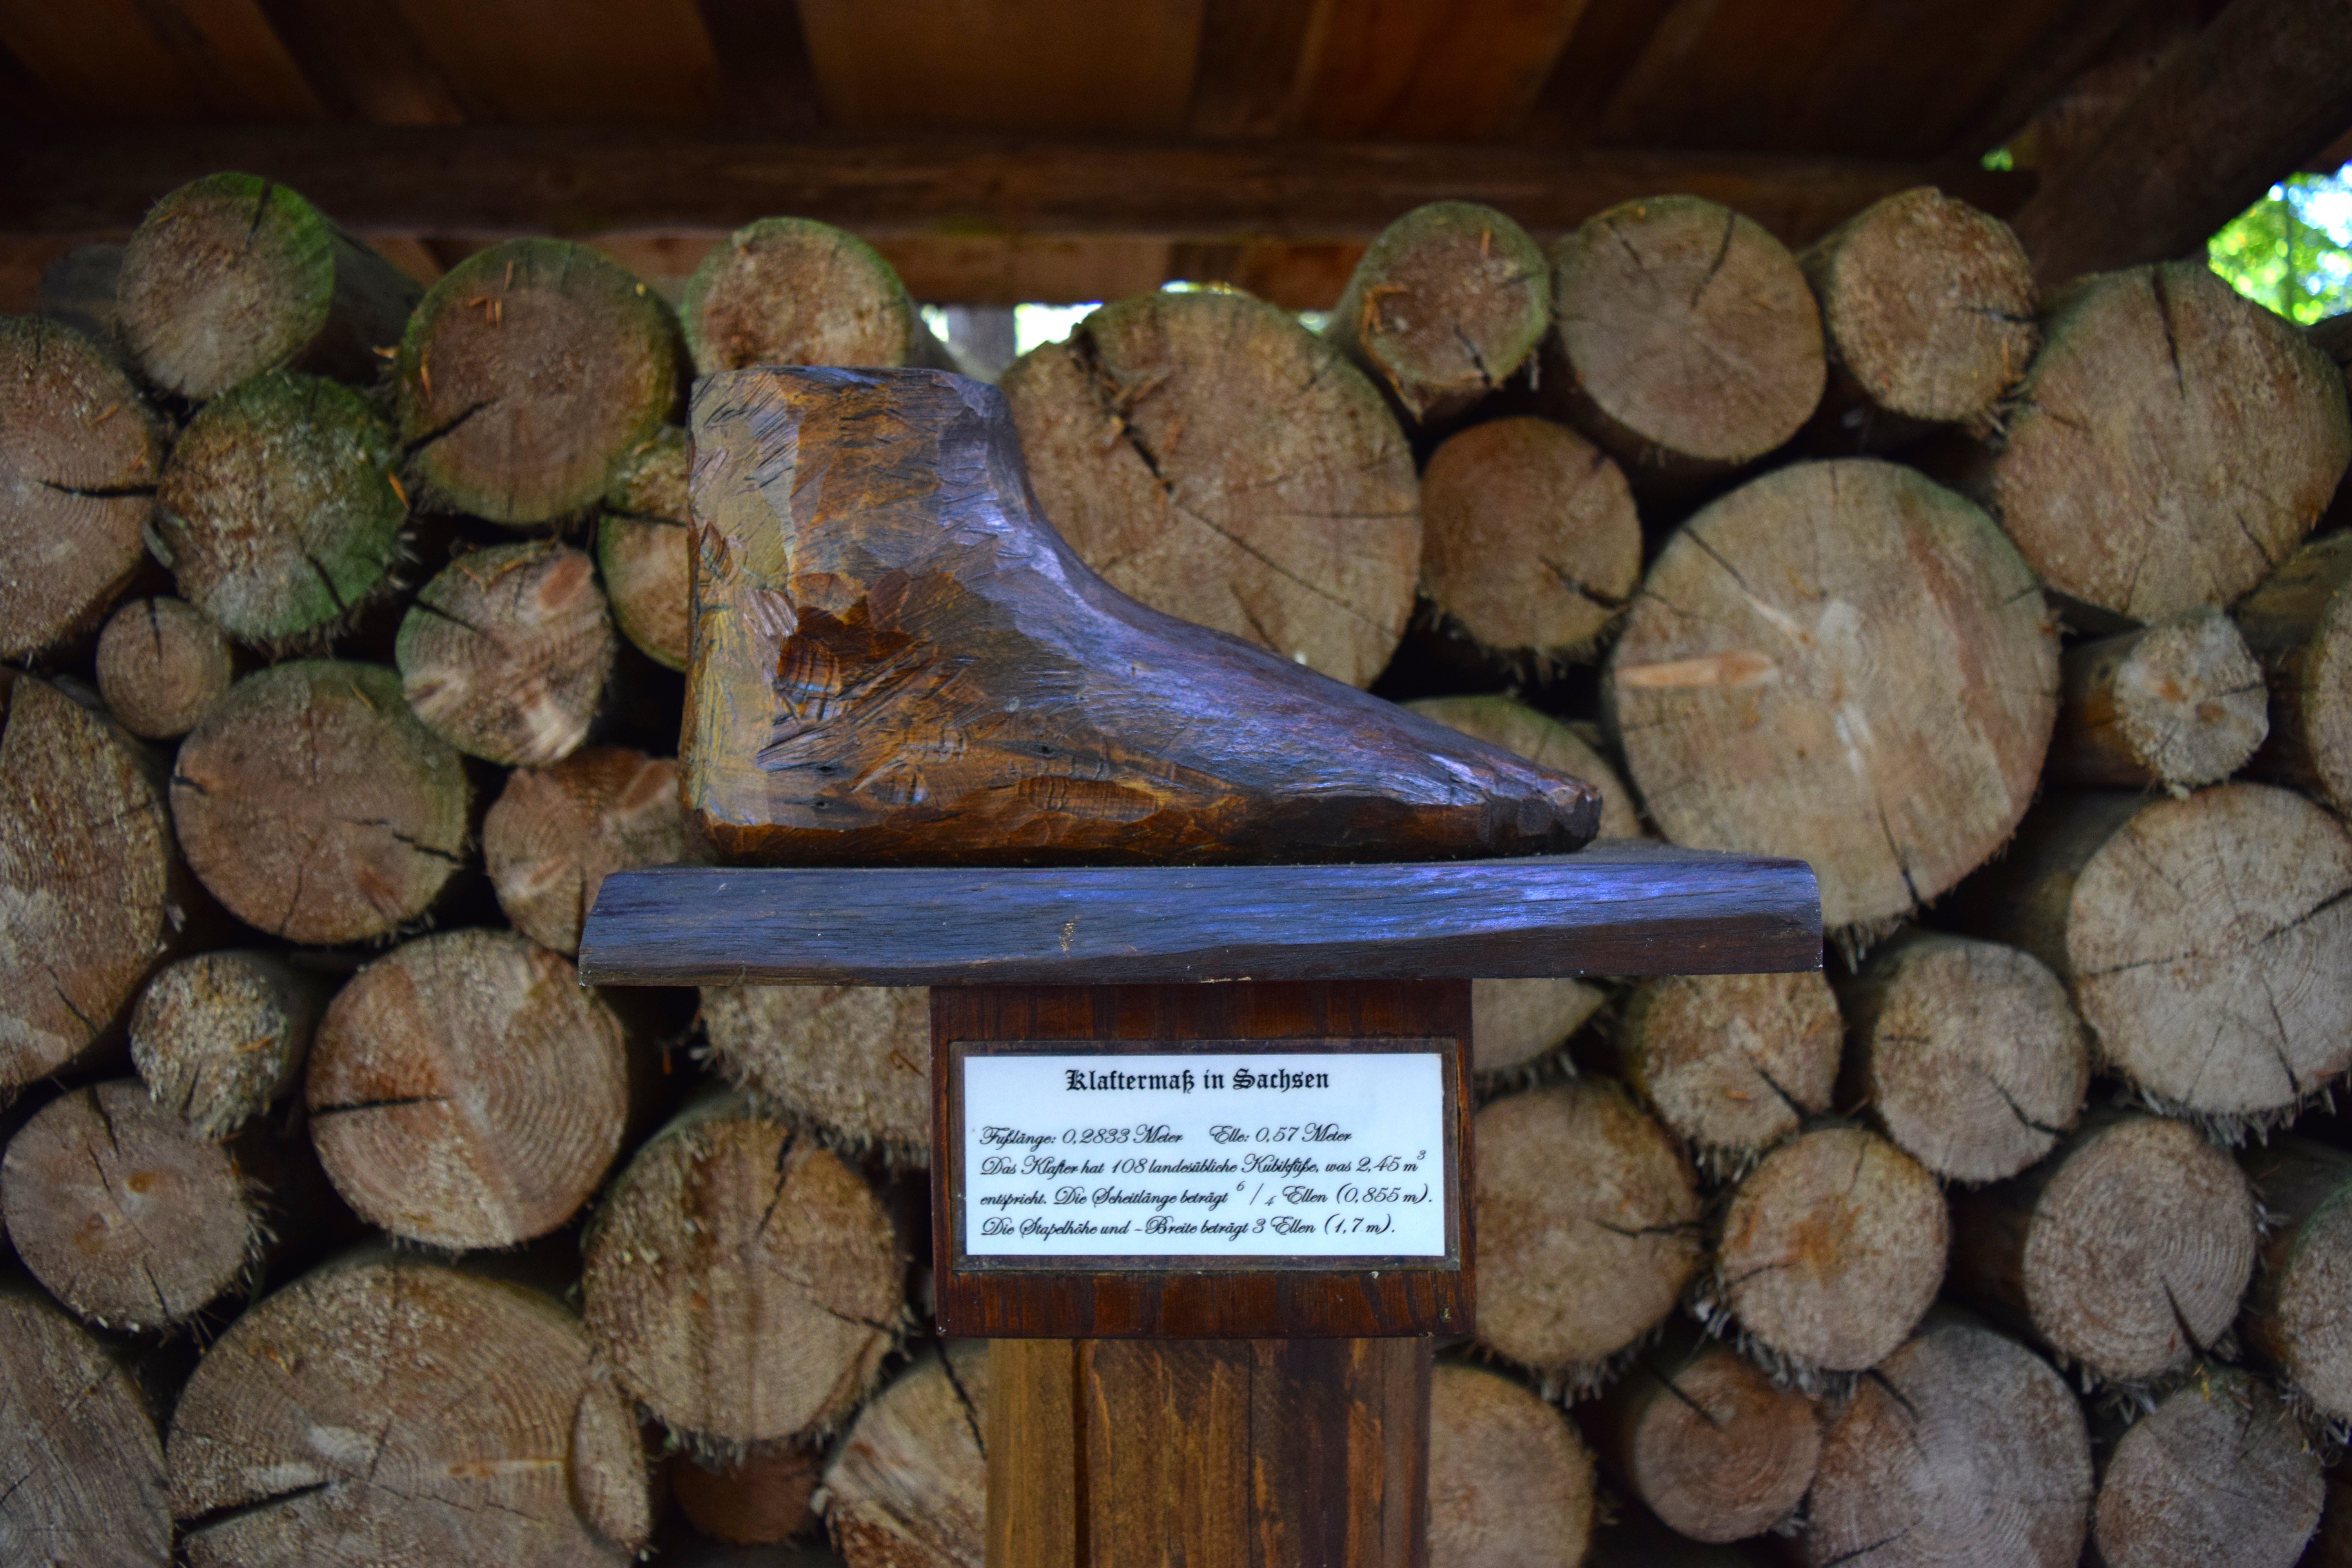
tree, rock, wood, trunk, old, model, foot, soil, measure, lumber, exhibit, carving, saxony, formerly, man made object, fathom